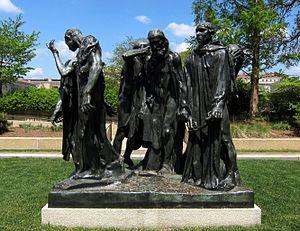
Le Hirshhorn Museum and Sculpture Garden, situé à Washington, est un musée consacré à l'art contemporain et à l'art moderne. Il fait partie de la Smithsonian Institution.
La ville de Washington compte de nombreuses sculptures en plein air. La Smithsonian Institution en compte près de 900 dans son inventaire. En plus des plus célèbres monuments et mémoriaux de la capitale, de nombreuses personnalités reconnues comme des héros nationaux ont été honorées, à titre posthume, une statue les représentant dans un parc ou une place publique. Certains de ces personnages de l'histoire américaine sont représentés plusieurs fois dans la capitale. Abraham Lincoln, par exemple, est représenté par au moins trois sculptures, dont celles au Lincoln Memorial, au Lincoln Park, et à l'ancienne Cour supérieure du district de Columbia. Plusieurs personnalités internationales, telles Mohandas Karamchand Gandhi, ont également été immortalisées par des statues. D'autres figures humaines ne font référence à aucun personnage historique telle par exemple la statue de la Liberté qui ne doit pas être confondue avec la statue de la Liberté à New York, statue allégorique de 19 ½ pieds de haut qui repose au sommet du dôme du Capitole.